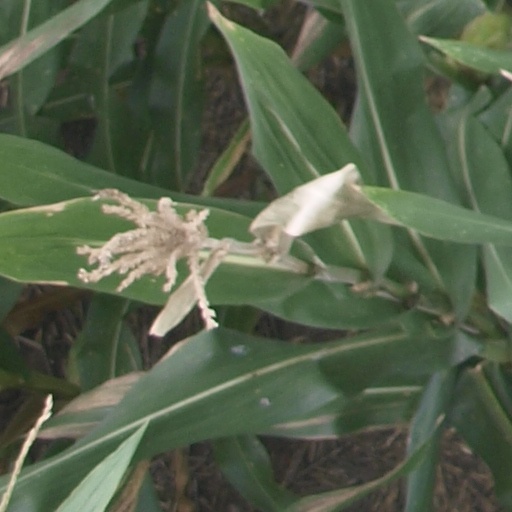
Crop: maize; corn